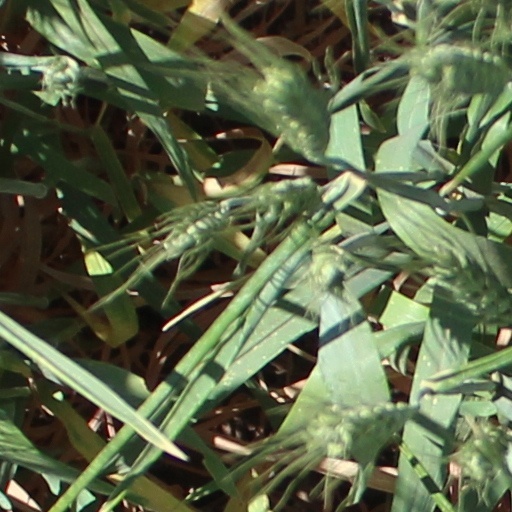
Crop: wheat